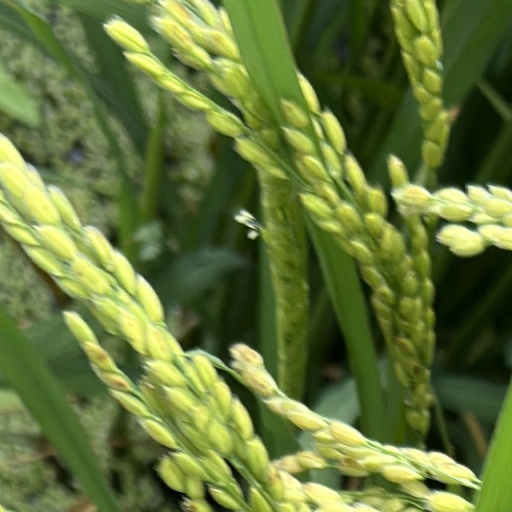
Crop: rice